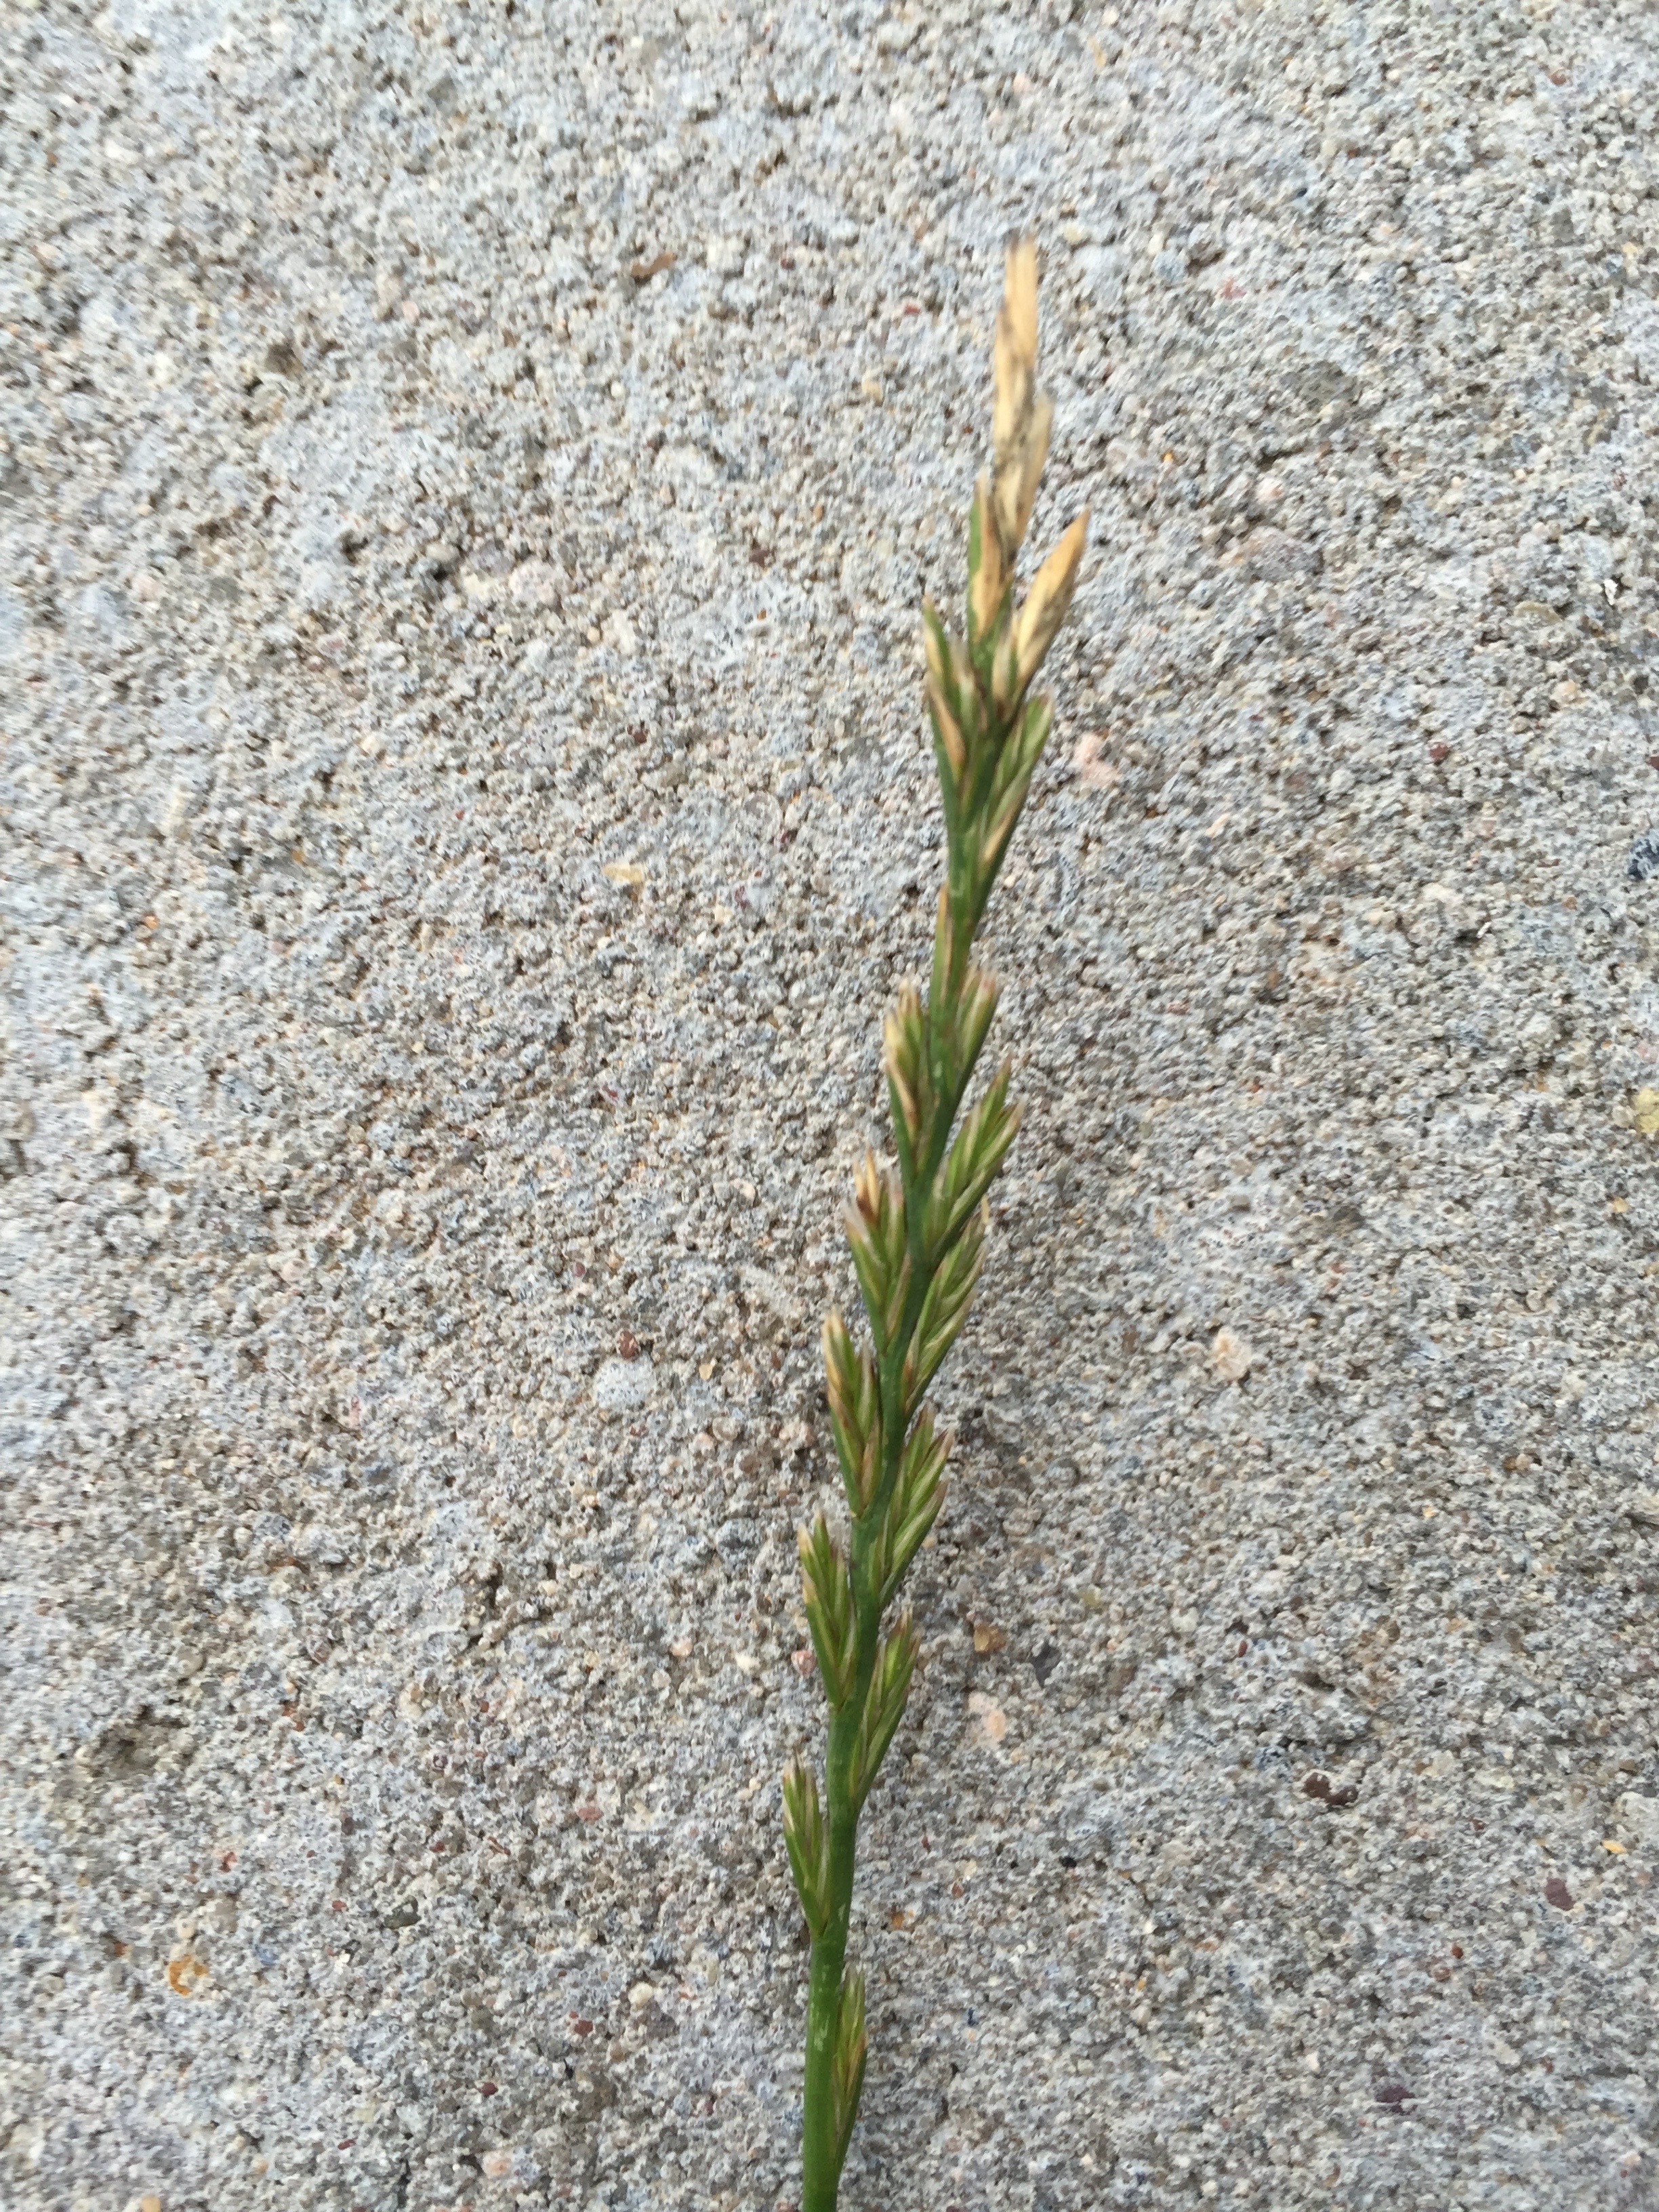
grass, plant, leaf, flower, food, herb, produce, crop, soil, botany, flora, flowering plant, grass family, plant stem, land plant